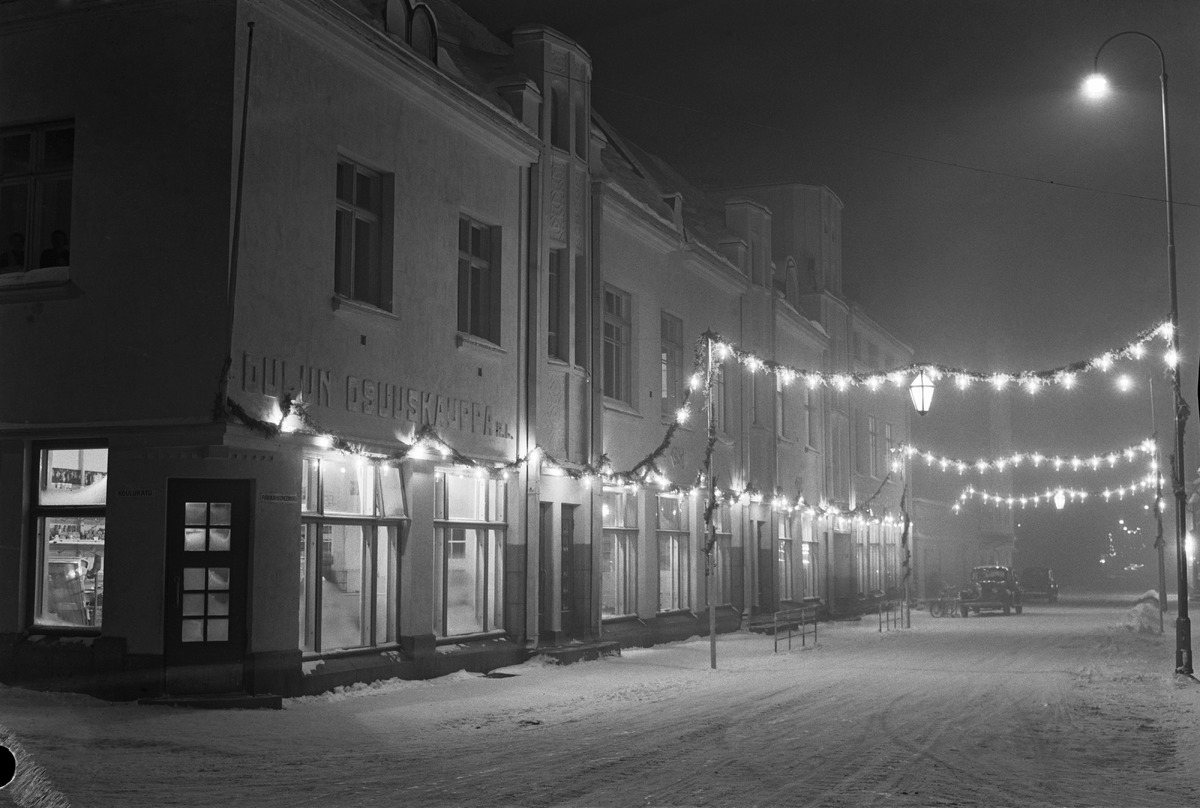
Koulukadun ja Pakkahuoneenkadun risteys Oulussa joulun aikaan
Intersection of Koulukatu and Pakkahuoneenkatu in Oulu during Chritsmas time
sisällön kuvaus: Oulun Osuuskaupan talo osoitteessa Pakkahuoneenkatu 30. Liikkeiden jouluvalaistusta 14.12.1951. content description: Pakkahuoneenkatu 30 in Oulu during Christmas time on December 14, 1951.
Vuosi: 1900
Paikka: Suomi, Oulu, Suomi, Pohjois-Pohjanmaa, Oulu
Aiheet: joulu; jouluvalot; joulukoristeet; kadut; risteykset; Kirkkokatu; Saaristonkatu; Oulu; Oulun osuuskauppa; ulkokuva; Christmas; Christmas lights; Christmas decorations